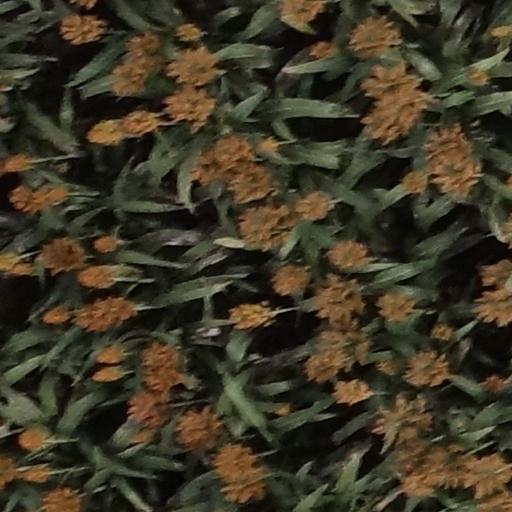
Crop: sorghum